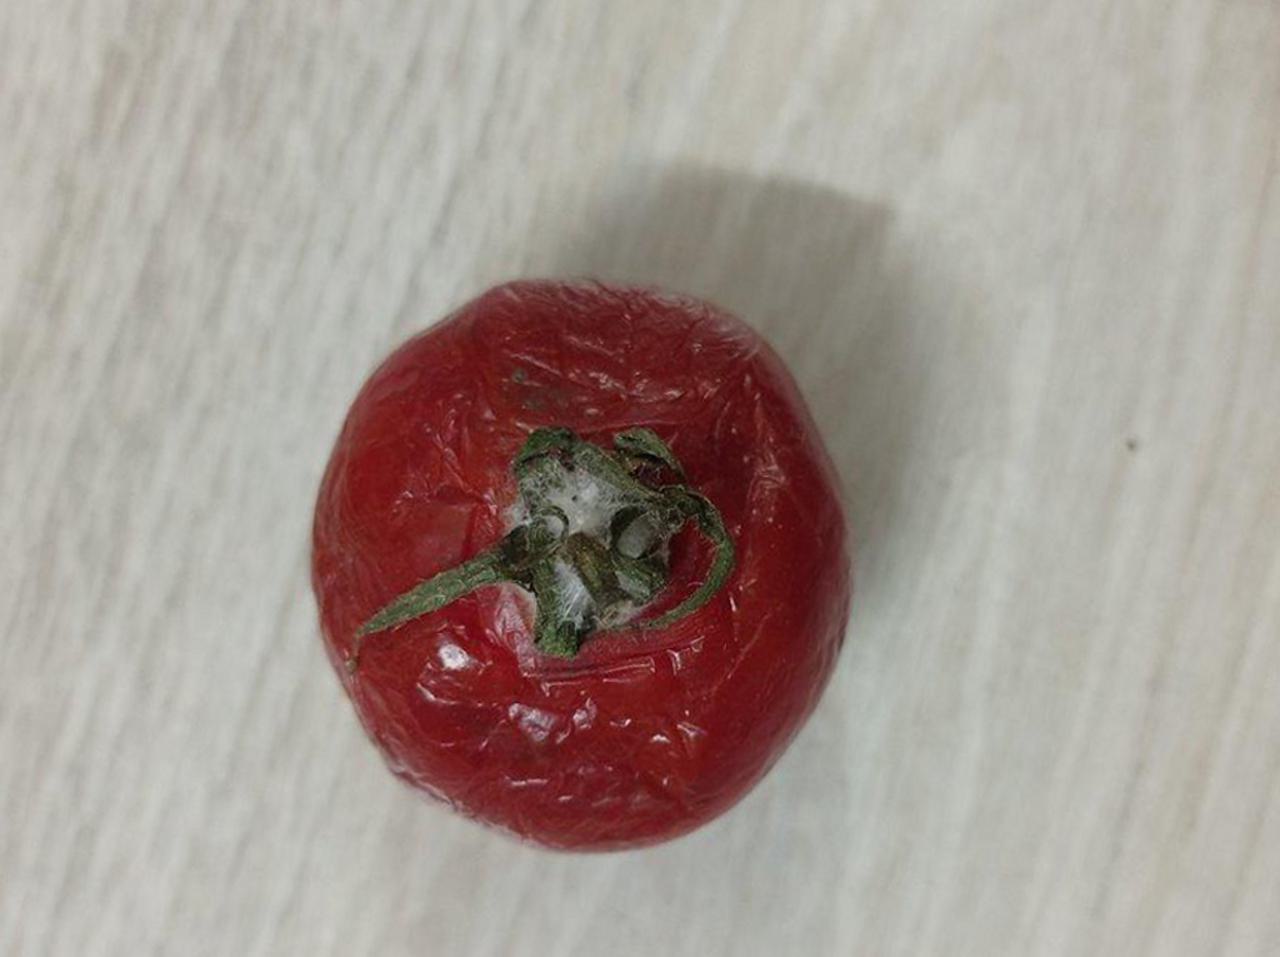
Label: Rotten